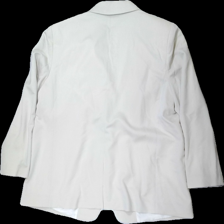
View: back
Type: Blazer
Category: Ladies
Brand: H&M
Colors: Beige
Material: 76% poly, 24% cott
Cut: Regular
Size: XL
Price range: 100-150
Recommended usage: Reuse
Description: Beige blazer from H&M, size XL. Okay condition.